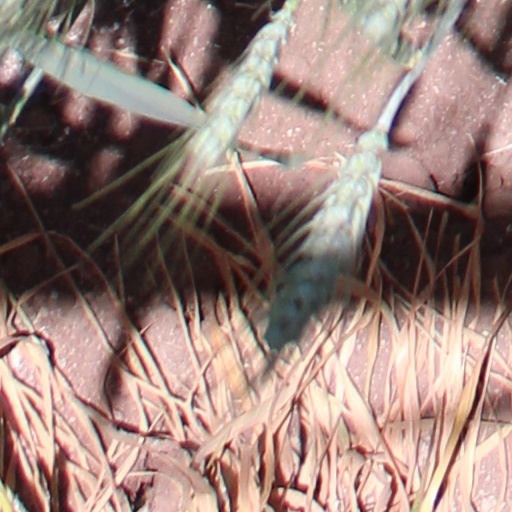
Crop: wheat